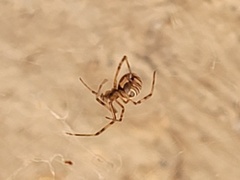
Species: Lactrodectus_hesperus